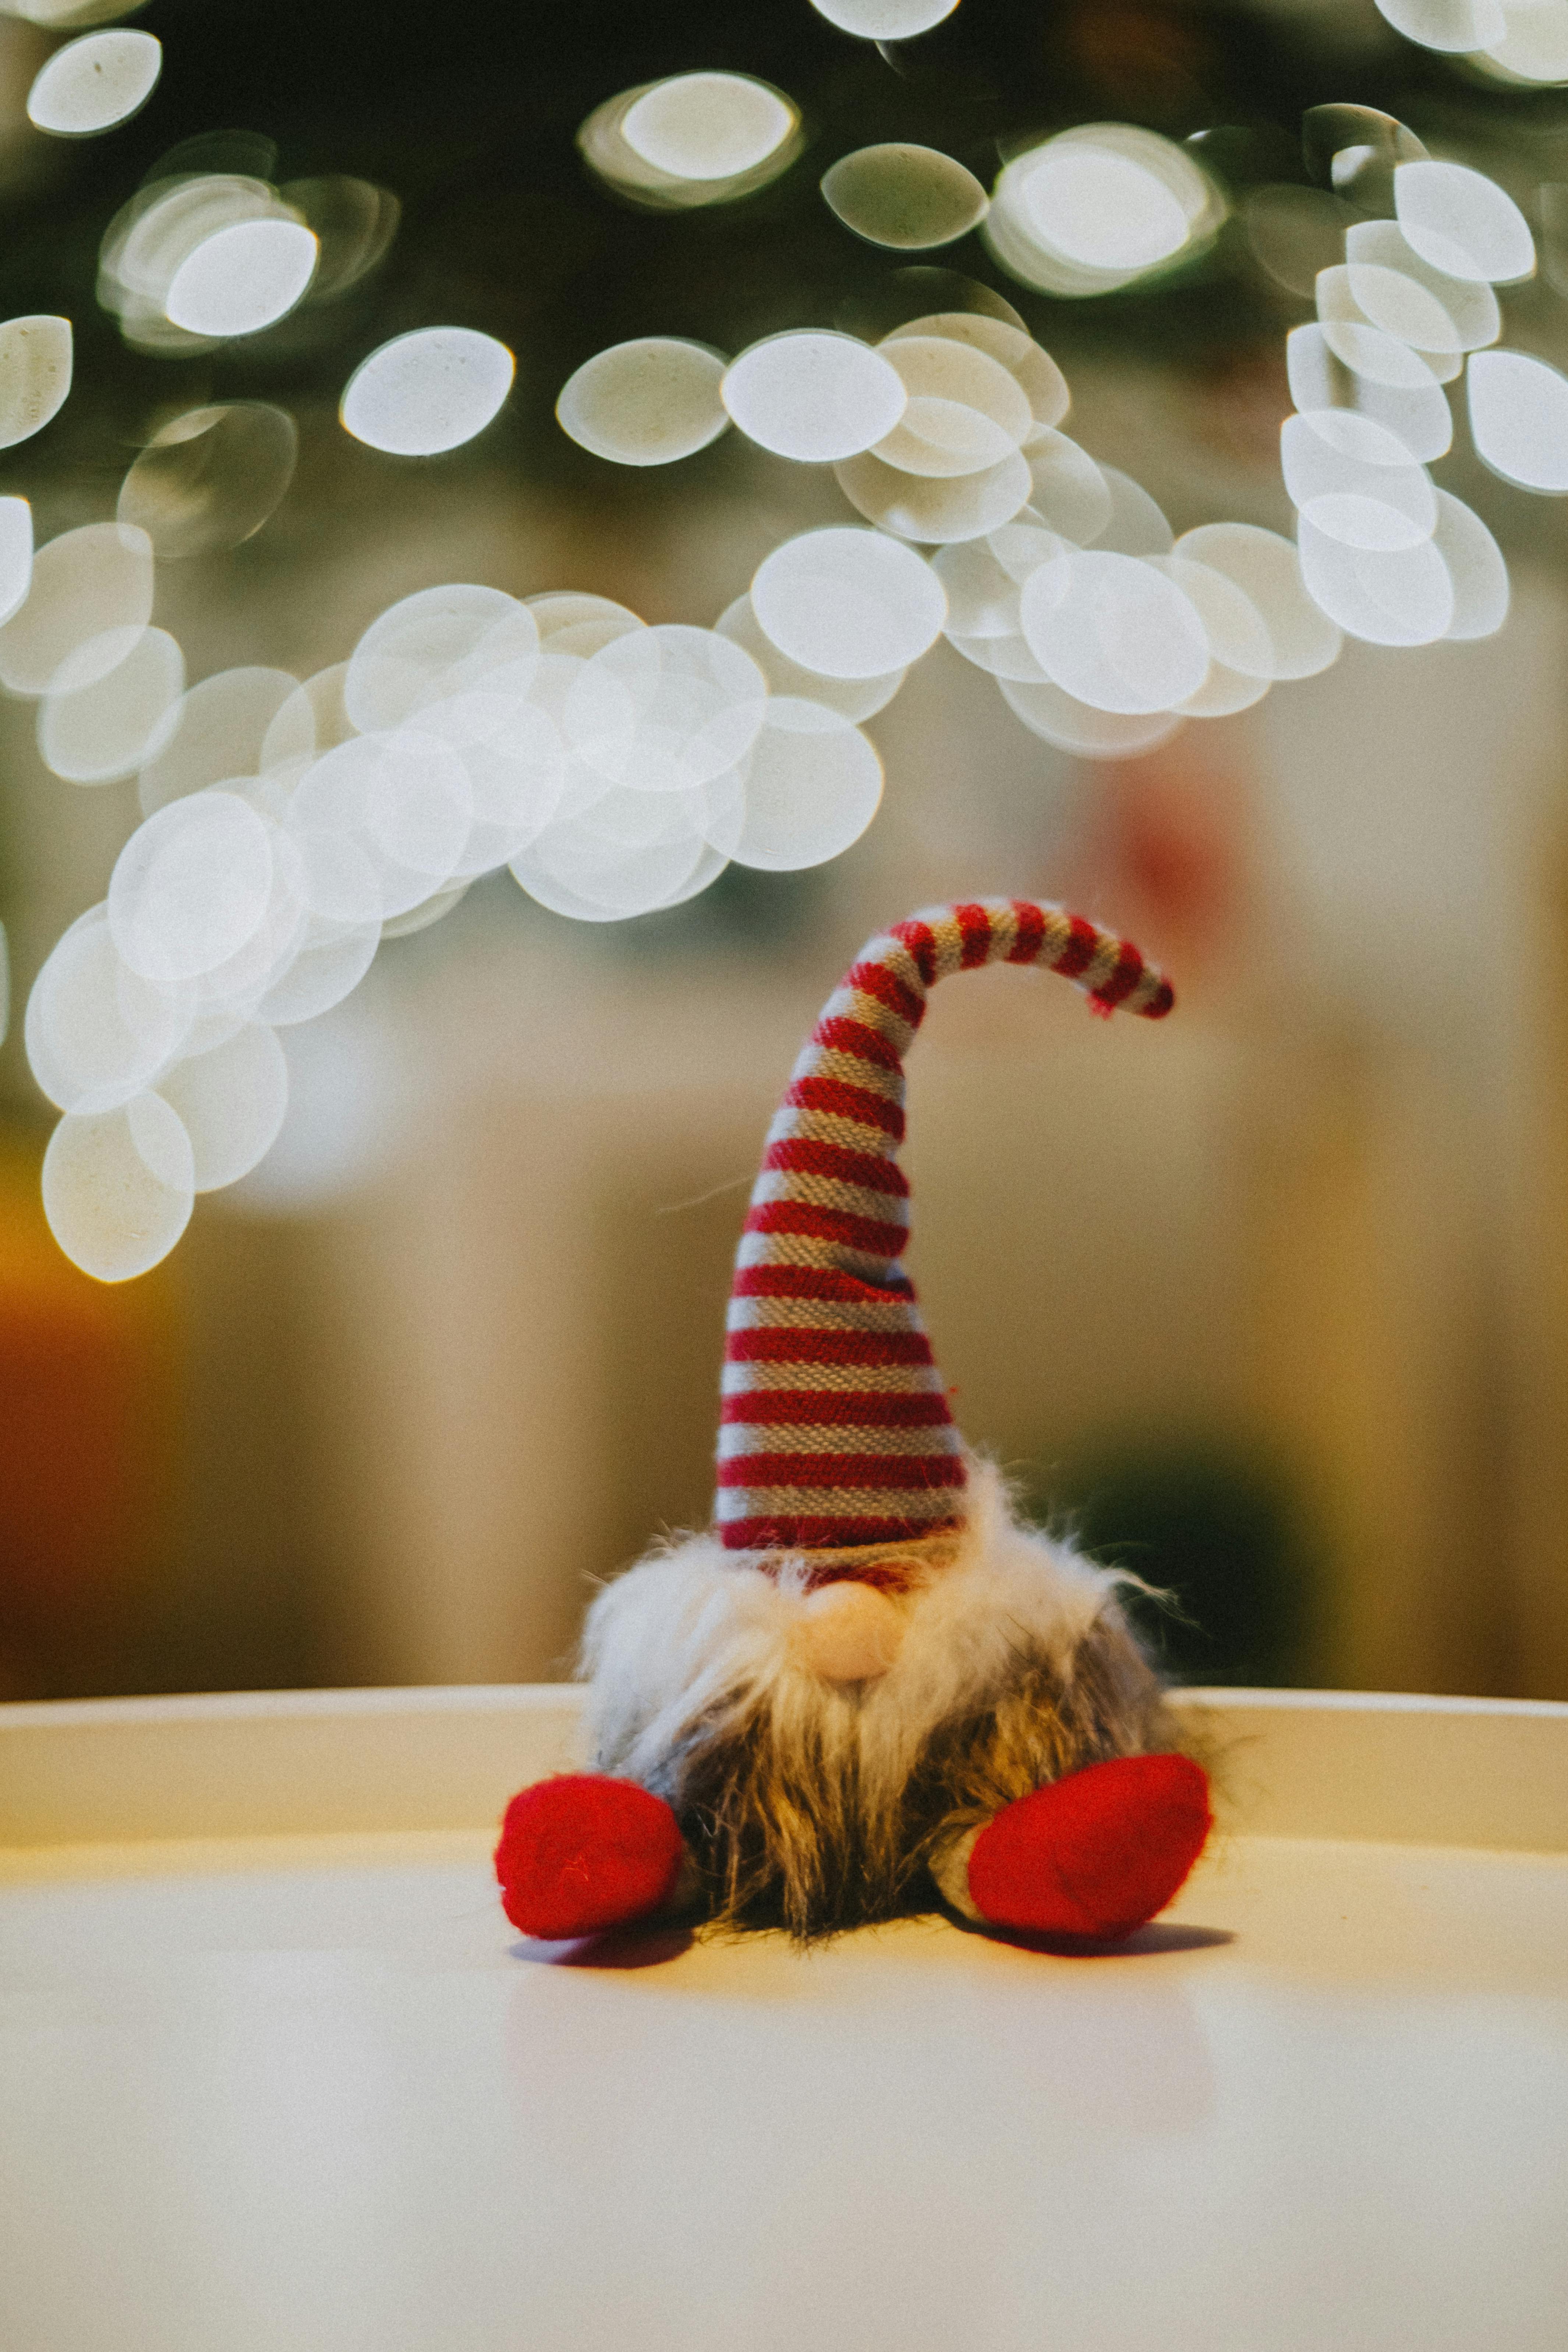
natural, toy, christmas day, christmas decoration, christmas eve